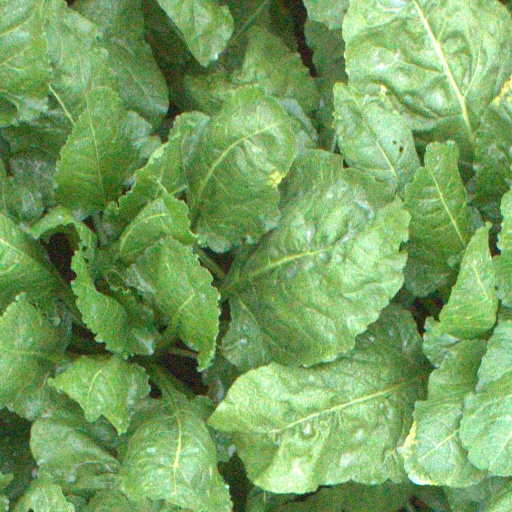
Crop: sugar beet